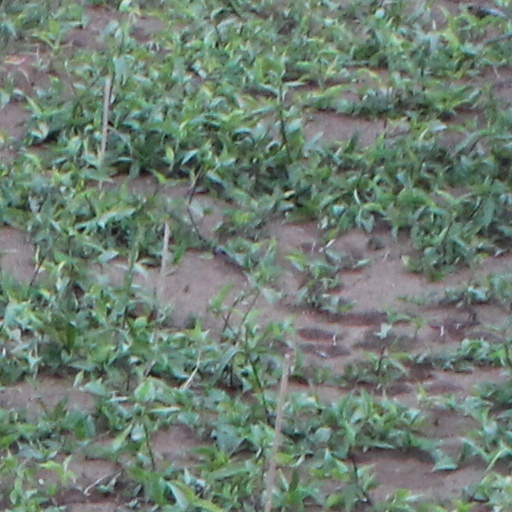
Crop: wheat